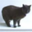
Label: cat